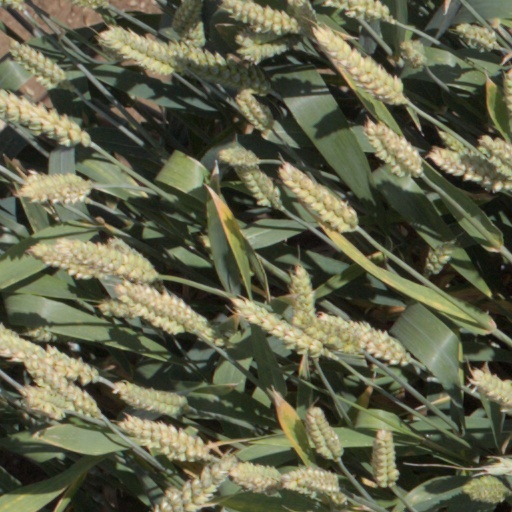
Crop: wheat